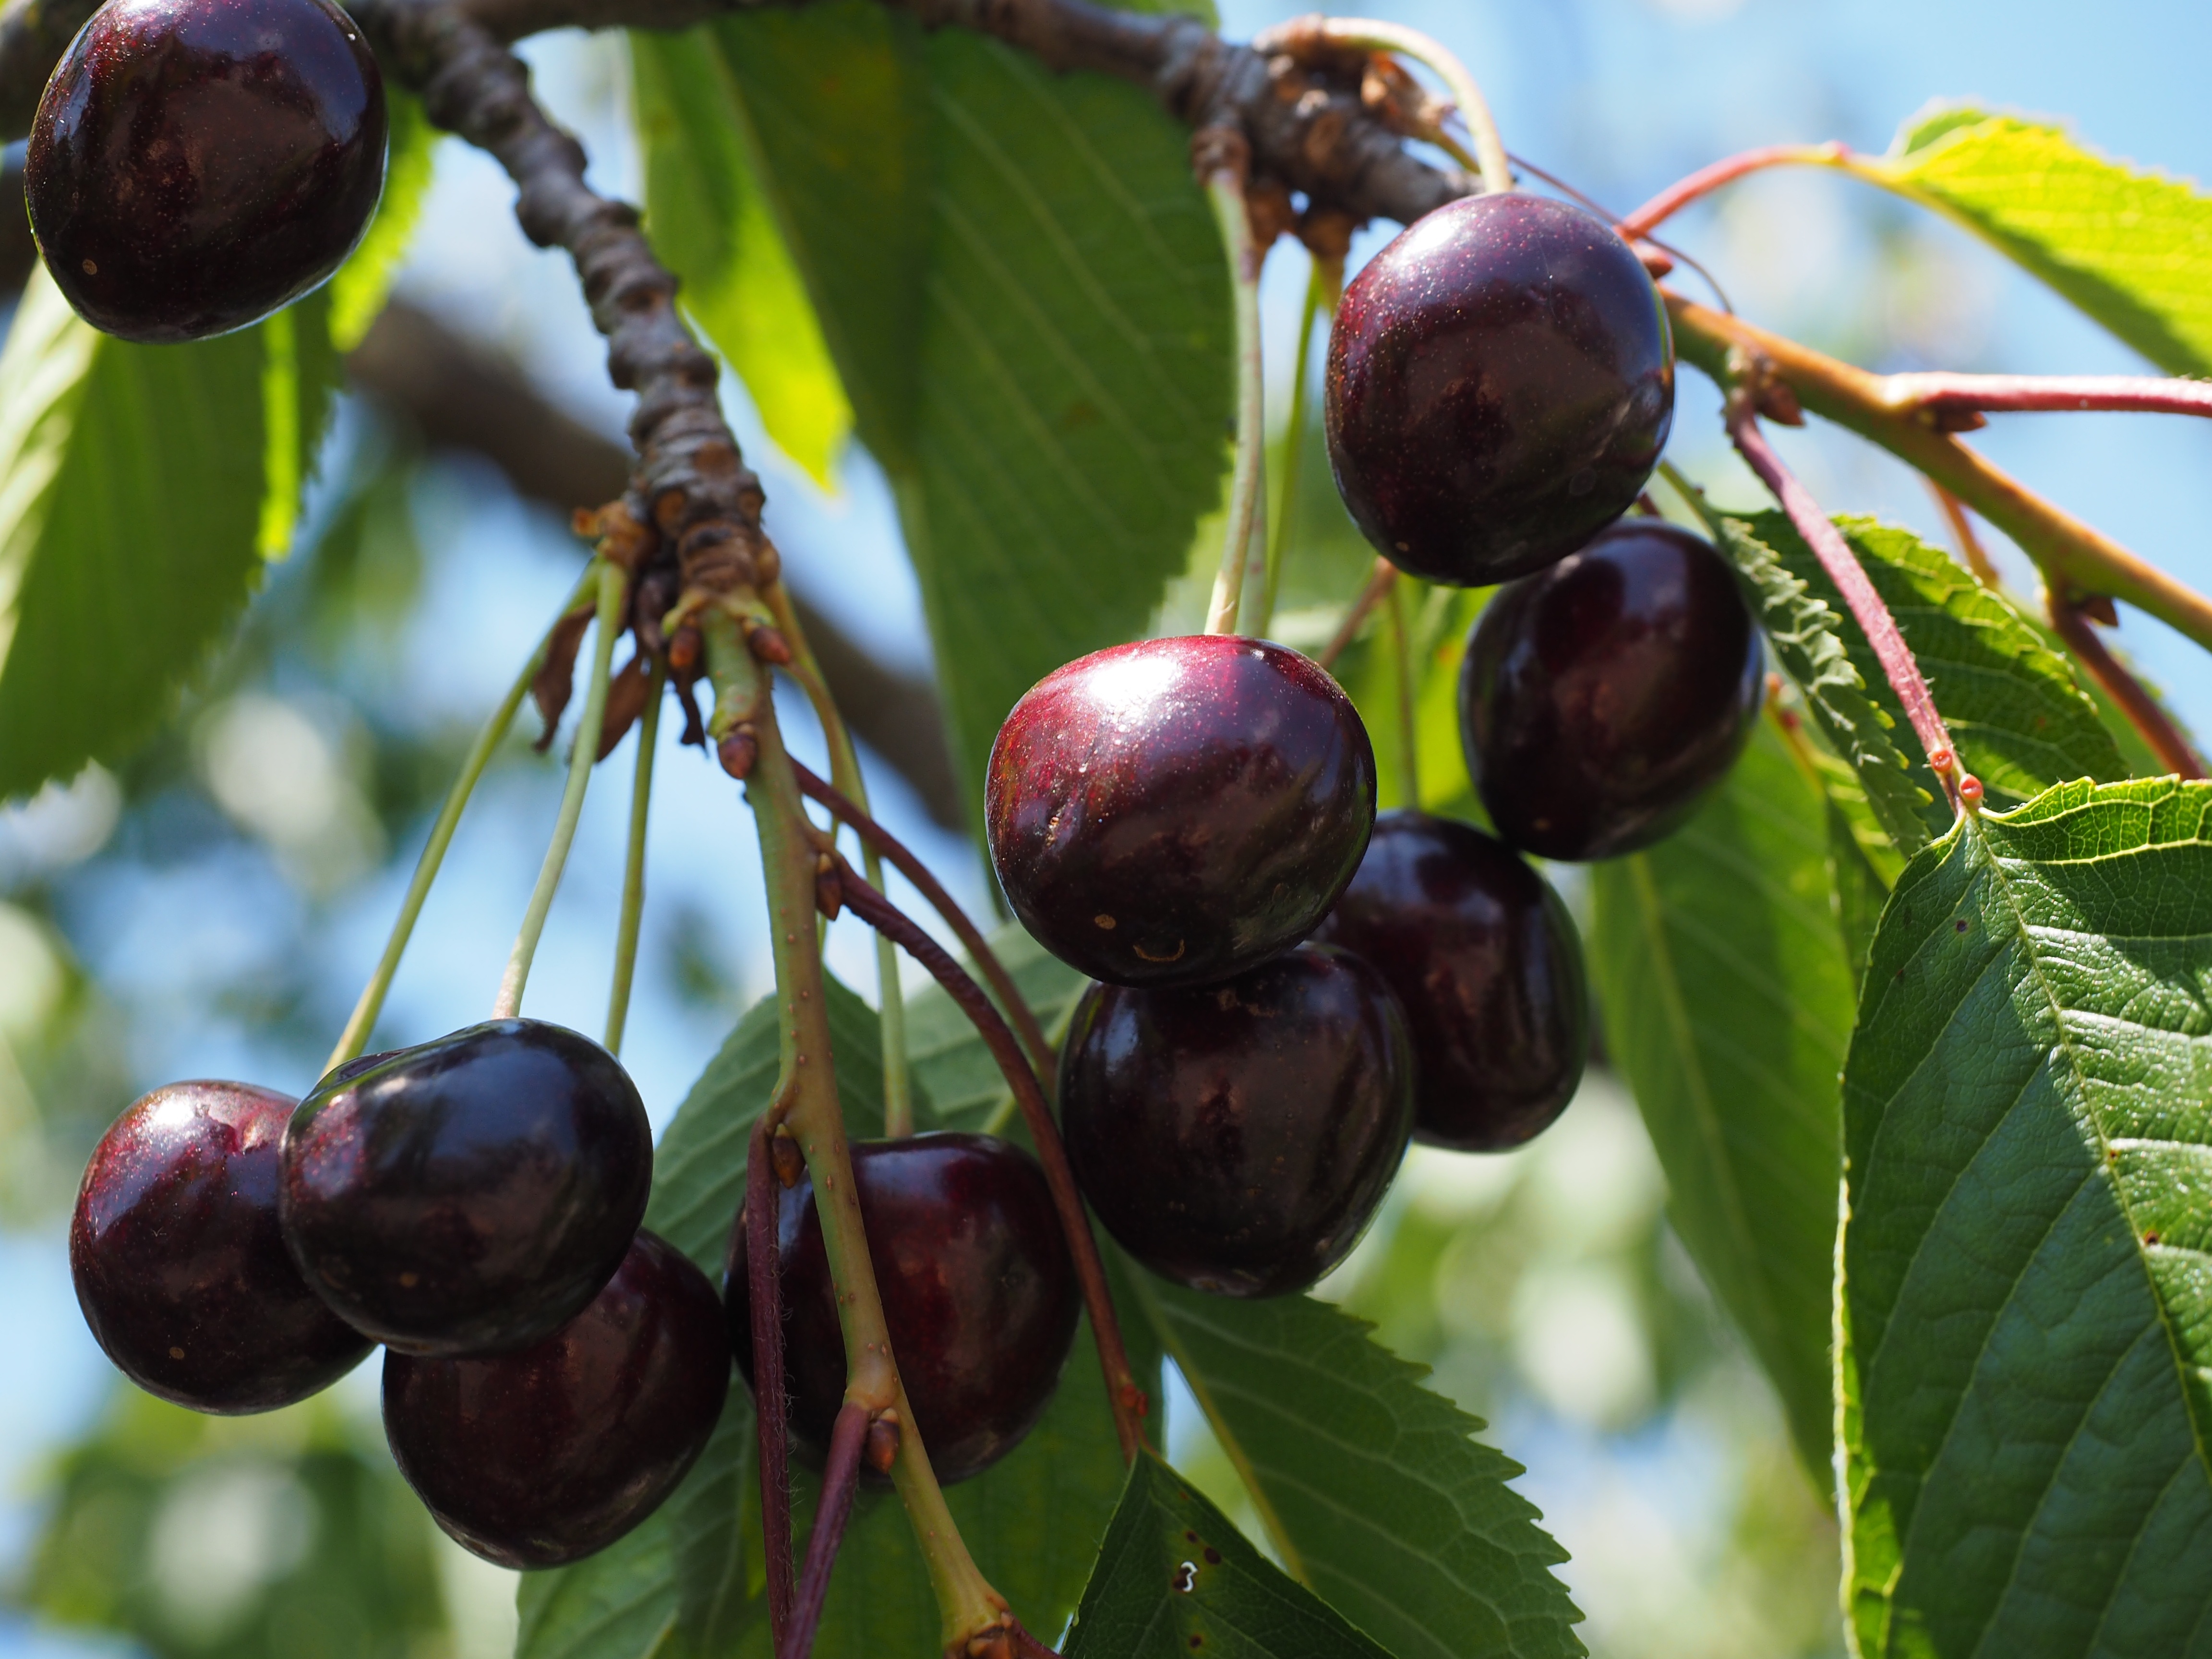
tree, branch, plant, fruit, berry, flower, purple, ripe, food, red, produce, black, flora, leaves, shrub, fruits, bing, cherry, cherries, flowering plant, rose family, fruity, over ripe, cherry harvest, damson, sweet cherry, chokeberry, land plant